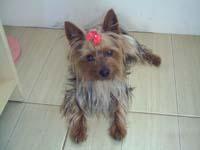
Yorkshire_terrier